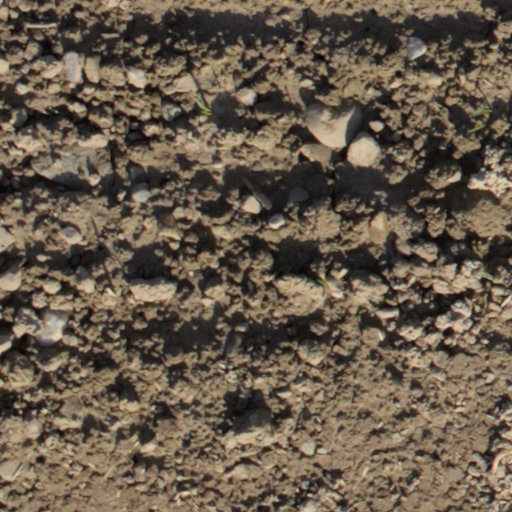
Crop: wheat